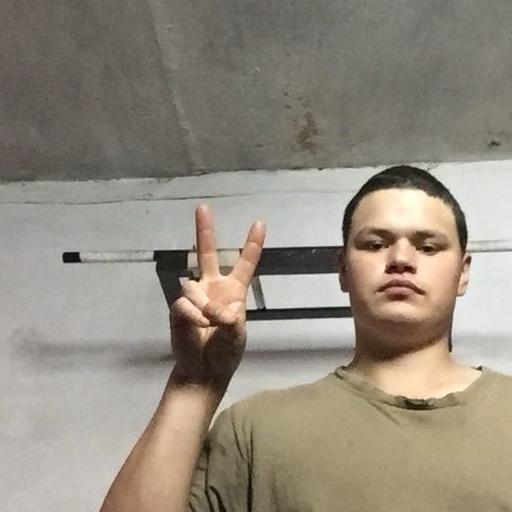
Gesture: peace